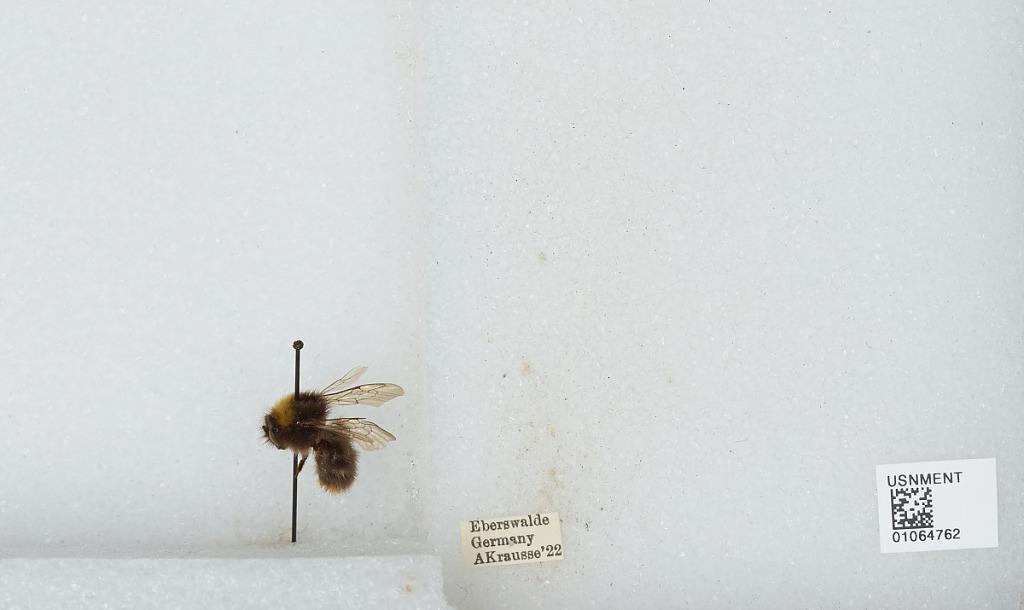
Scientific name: Bombus sp.
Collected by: A. Krausse
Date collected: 1922--
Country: Germany
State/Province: Brandenburg
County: Barnim
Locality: Eberswalde
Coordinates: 52.8356, 13.8182